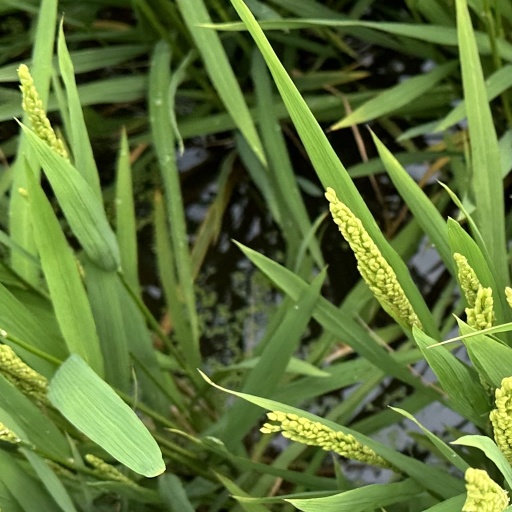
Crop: rice